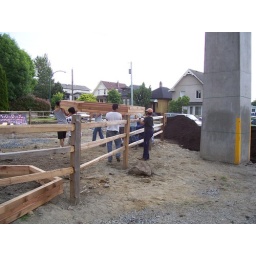
over the fence go the garden walls